1639 Amatrice earthquake

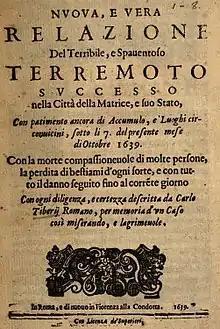
Carlo Tiberi Romano, "New and faithful report of the terrible and frightening earthquake in Matrice and its State" (Rome, 1639)

The princes Orsini left the city destroyed by the earthquake, whose shock lasted 15 minutes and caused about 500 deaths (although many bodies remained under the rubble). Damage was estimated between 400,000 and 1 million scudi of the time.